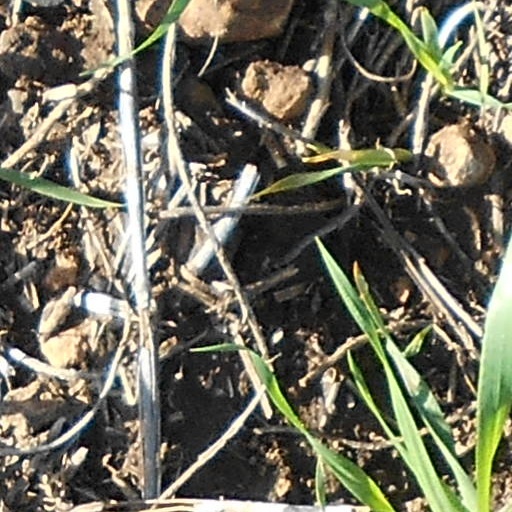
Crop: wheat